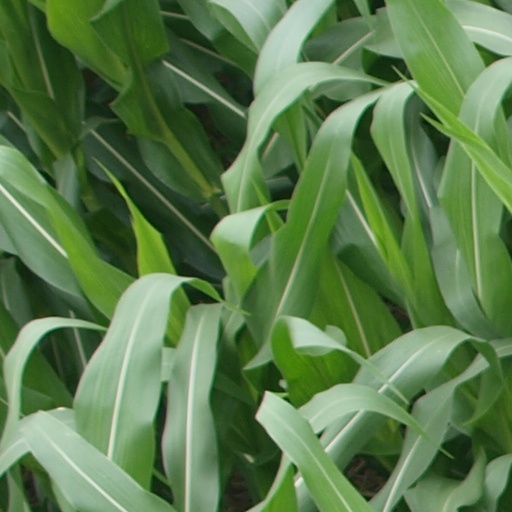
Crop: maize; corn